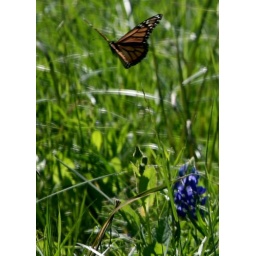
A beautiful butterfly cavorting in a meadow filled with blue bonnets.